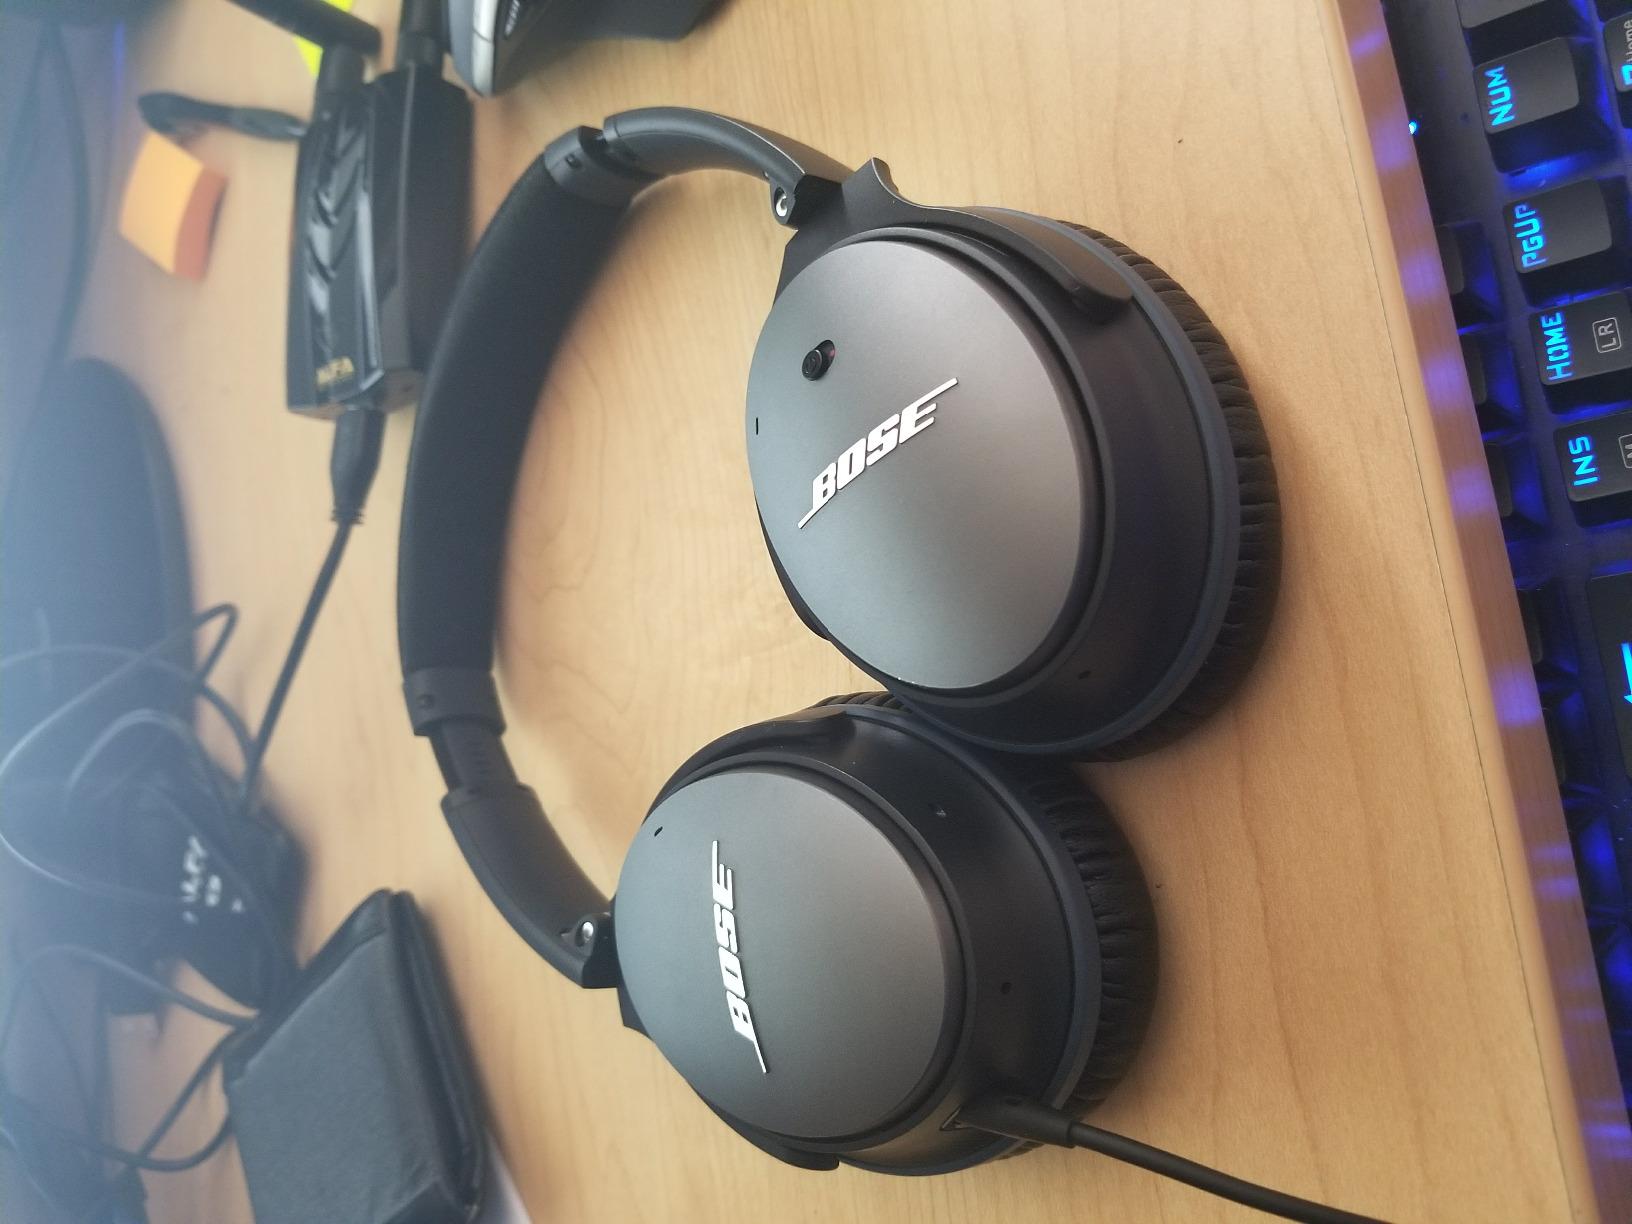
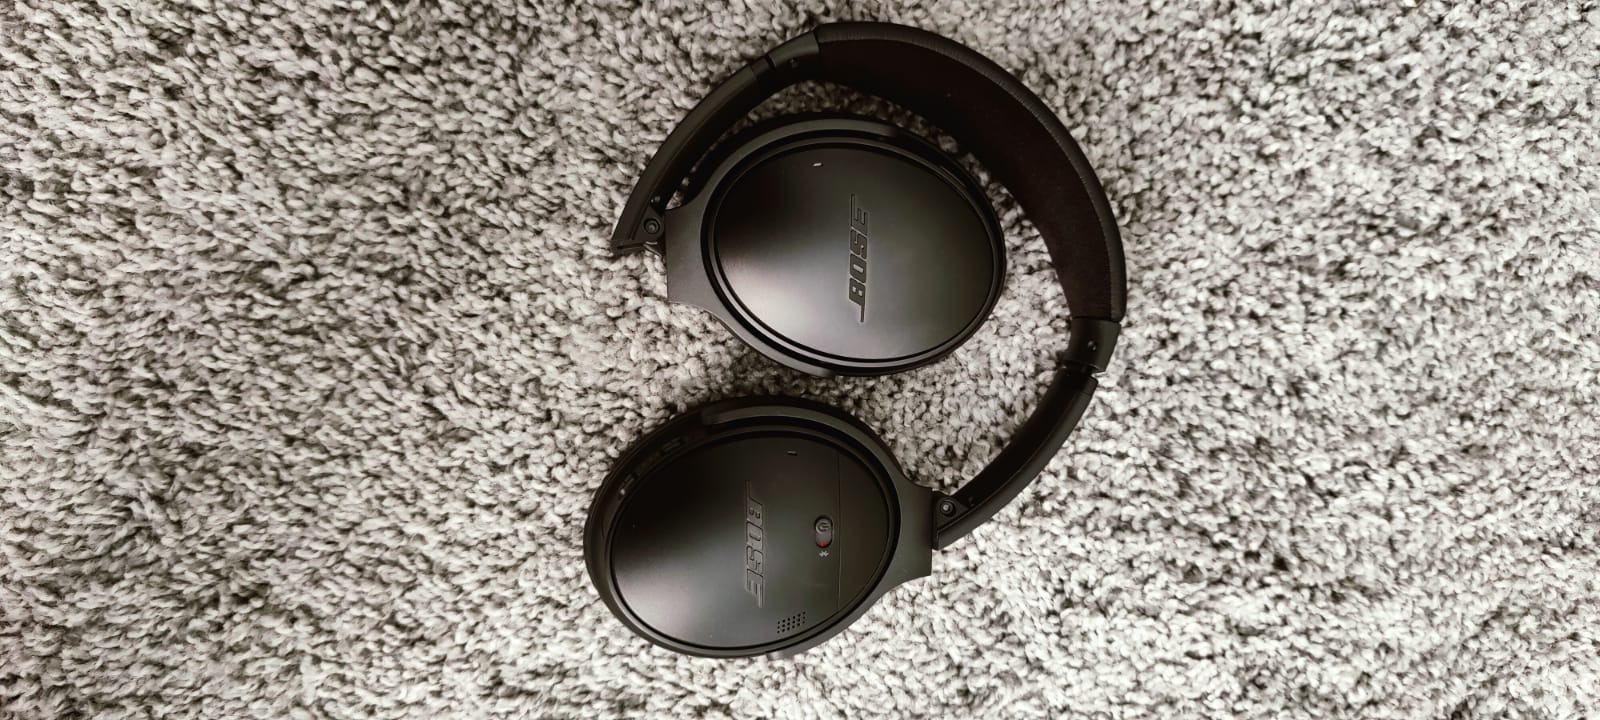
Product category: headphones
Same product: no